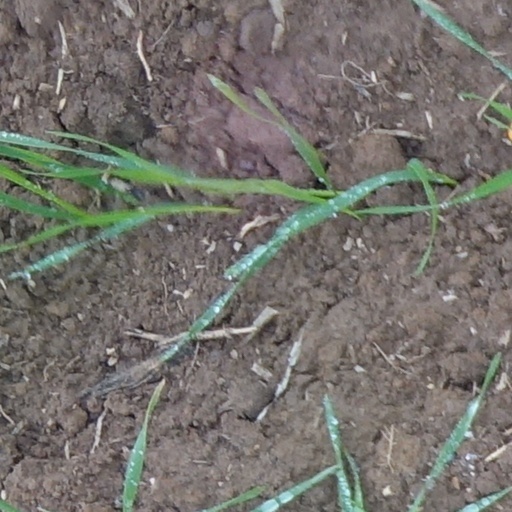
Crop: wheat